Tvind

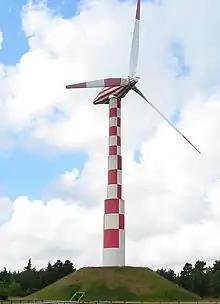
The wind turbine at Tvind

The building of Tvindkraft inspired and gave rise to a growing wind turbine industry in Denmark.